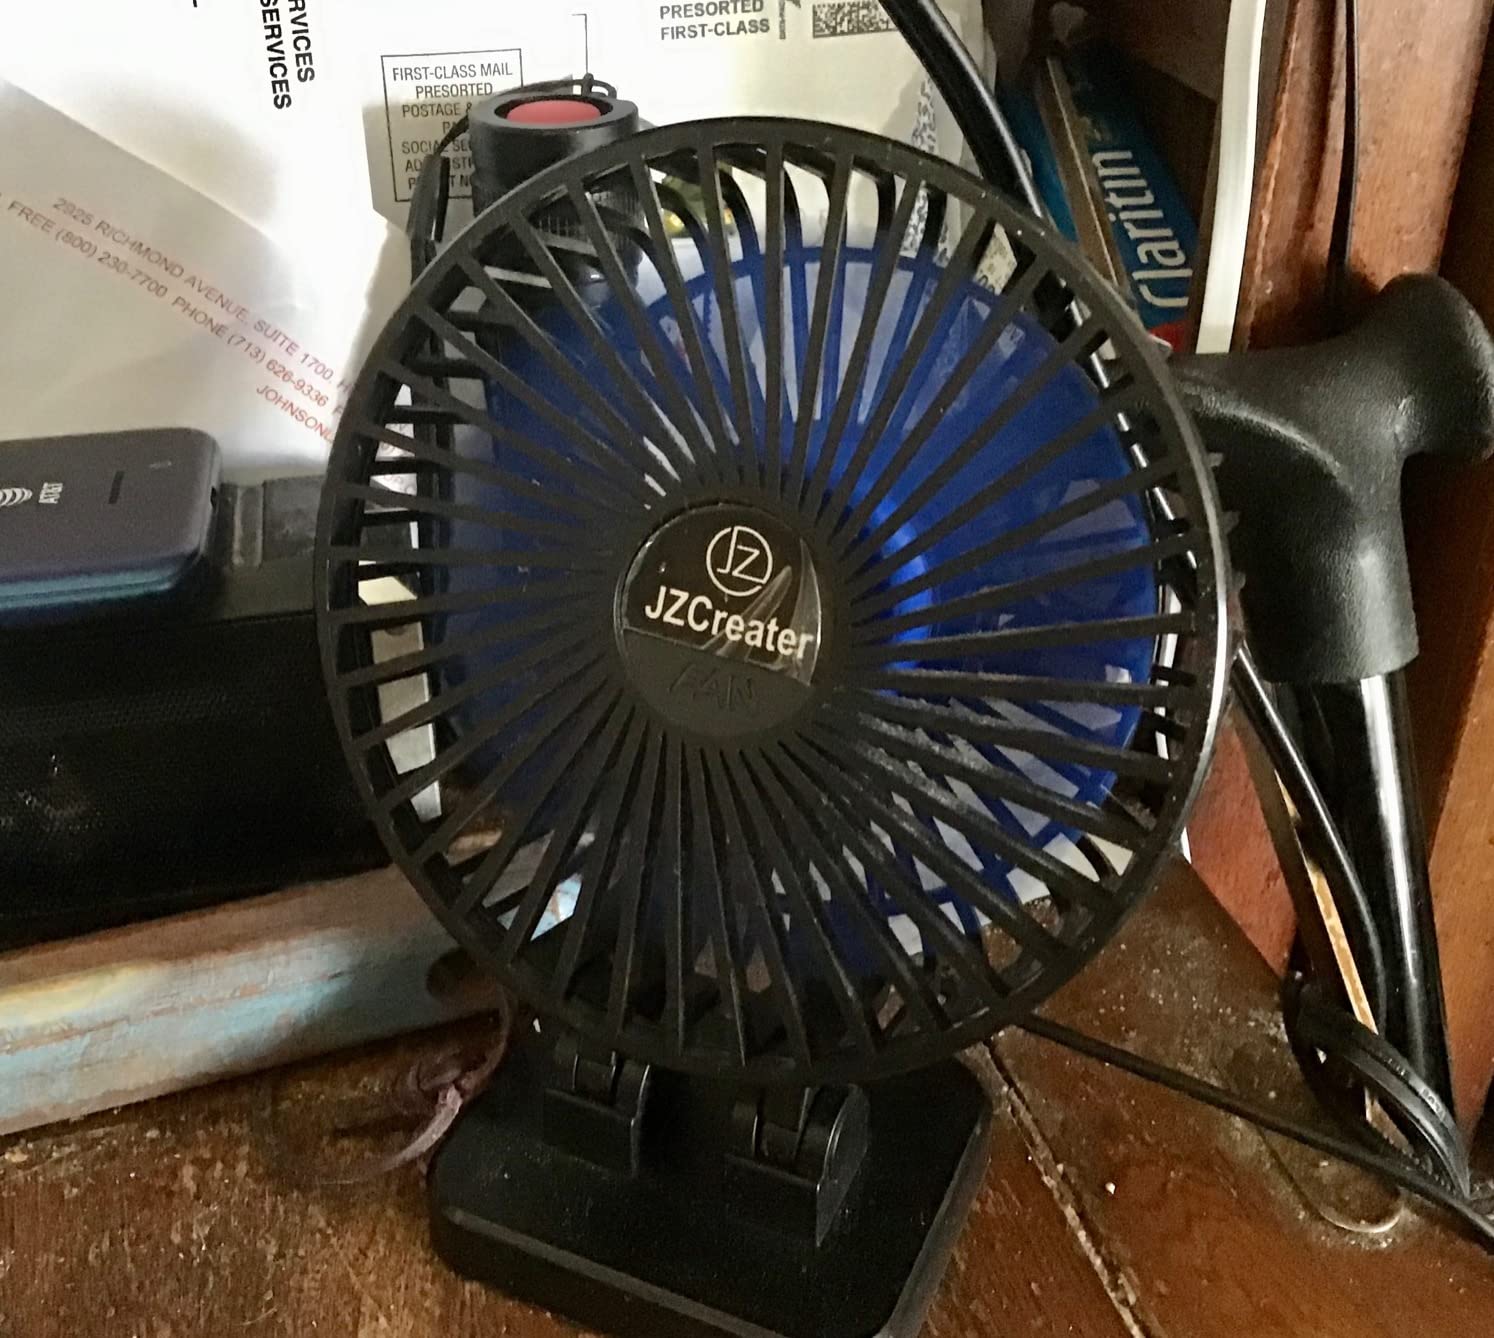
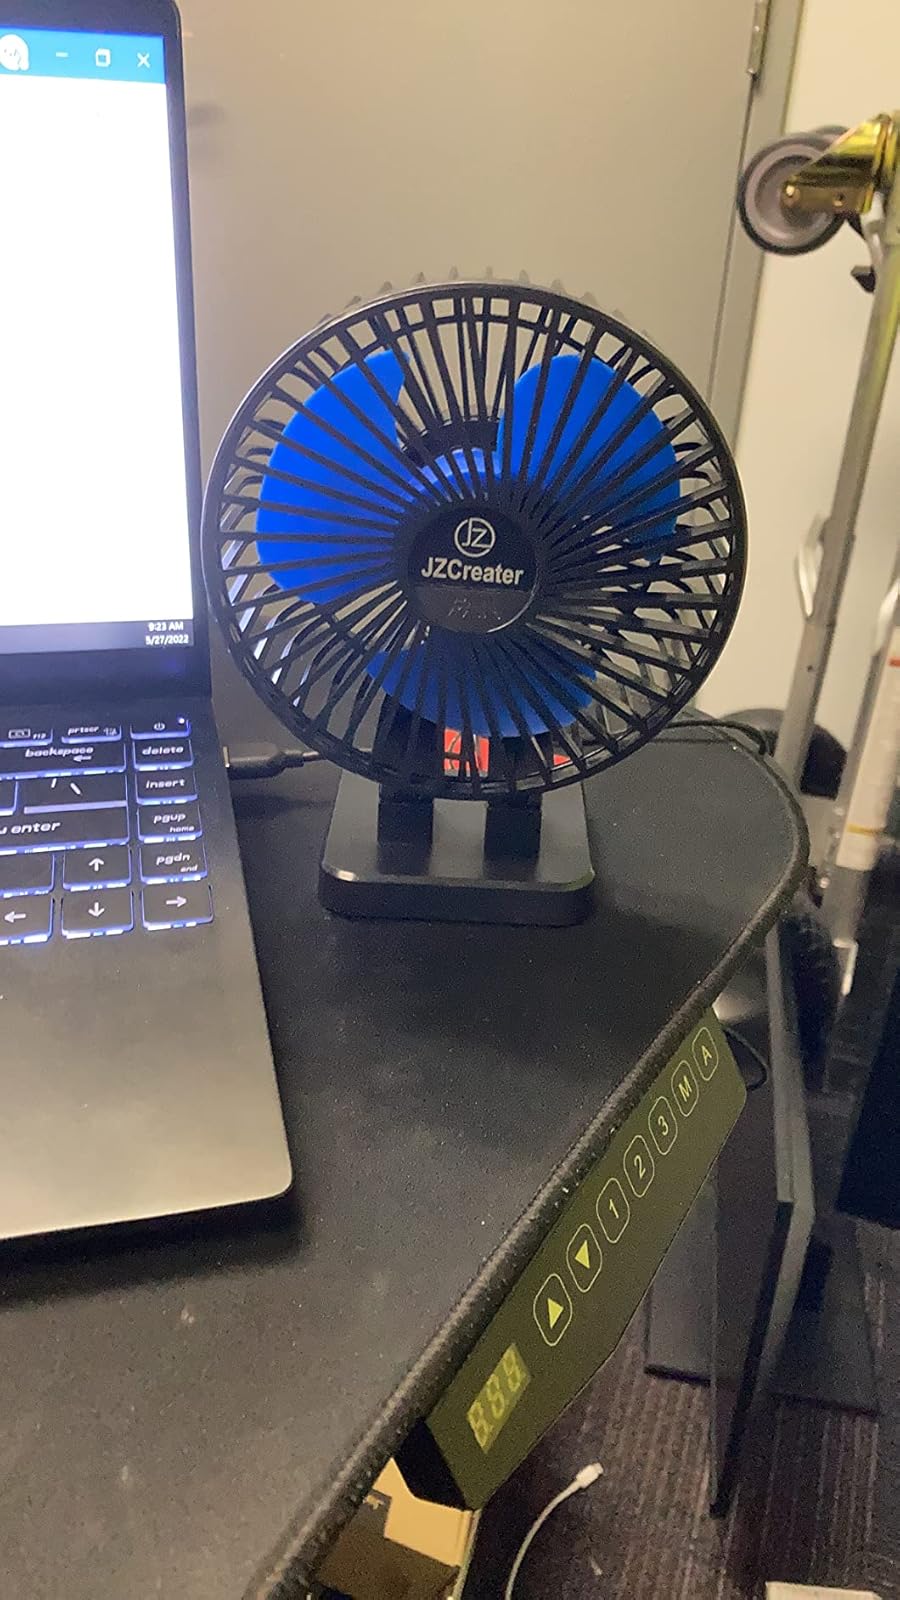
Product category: fan
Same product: yes